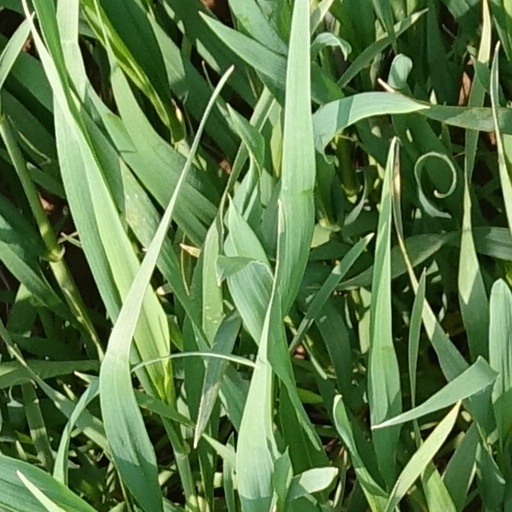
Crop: wheat